Zygoballus tibialis

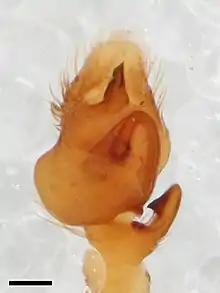
Pedipalp of the male holotype

According to the arachnologist Frederick Octavius Pickard-Cambridge, males are approximately 3 mm in body length, while females are approximately 4 mm. The male can be distinguished from other Central American "Zygoballus" by its large tibial apophysis (or "spur") on the pedipalp. In the male, the first pair of legs and the pedipalps are black while the other legs are yellow. In the female, the legs are annulated with black at the apex of the segments, and the abdomen has a pattern of white spots and bands. The female can be distinguished from closely related species by the shape of the epigyne.